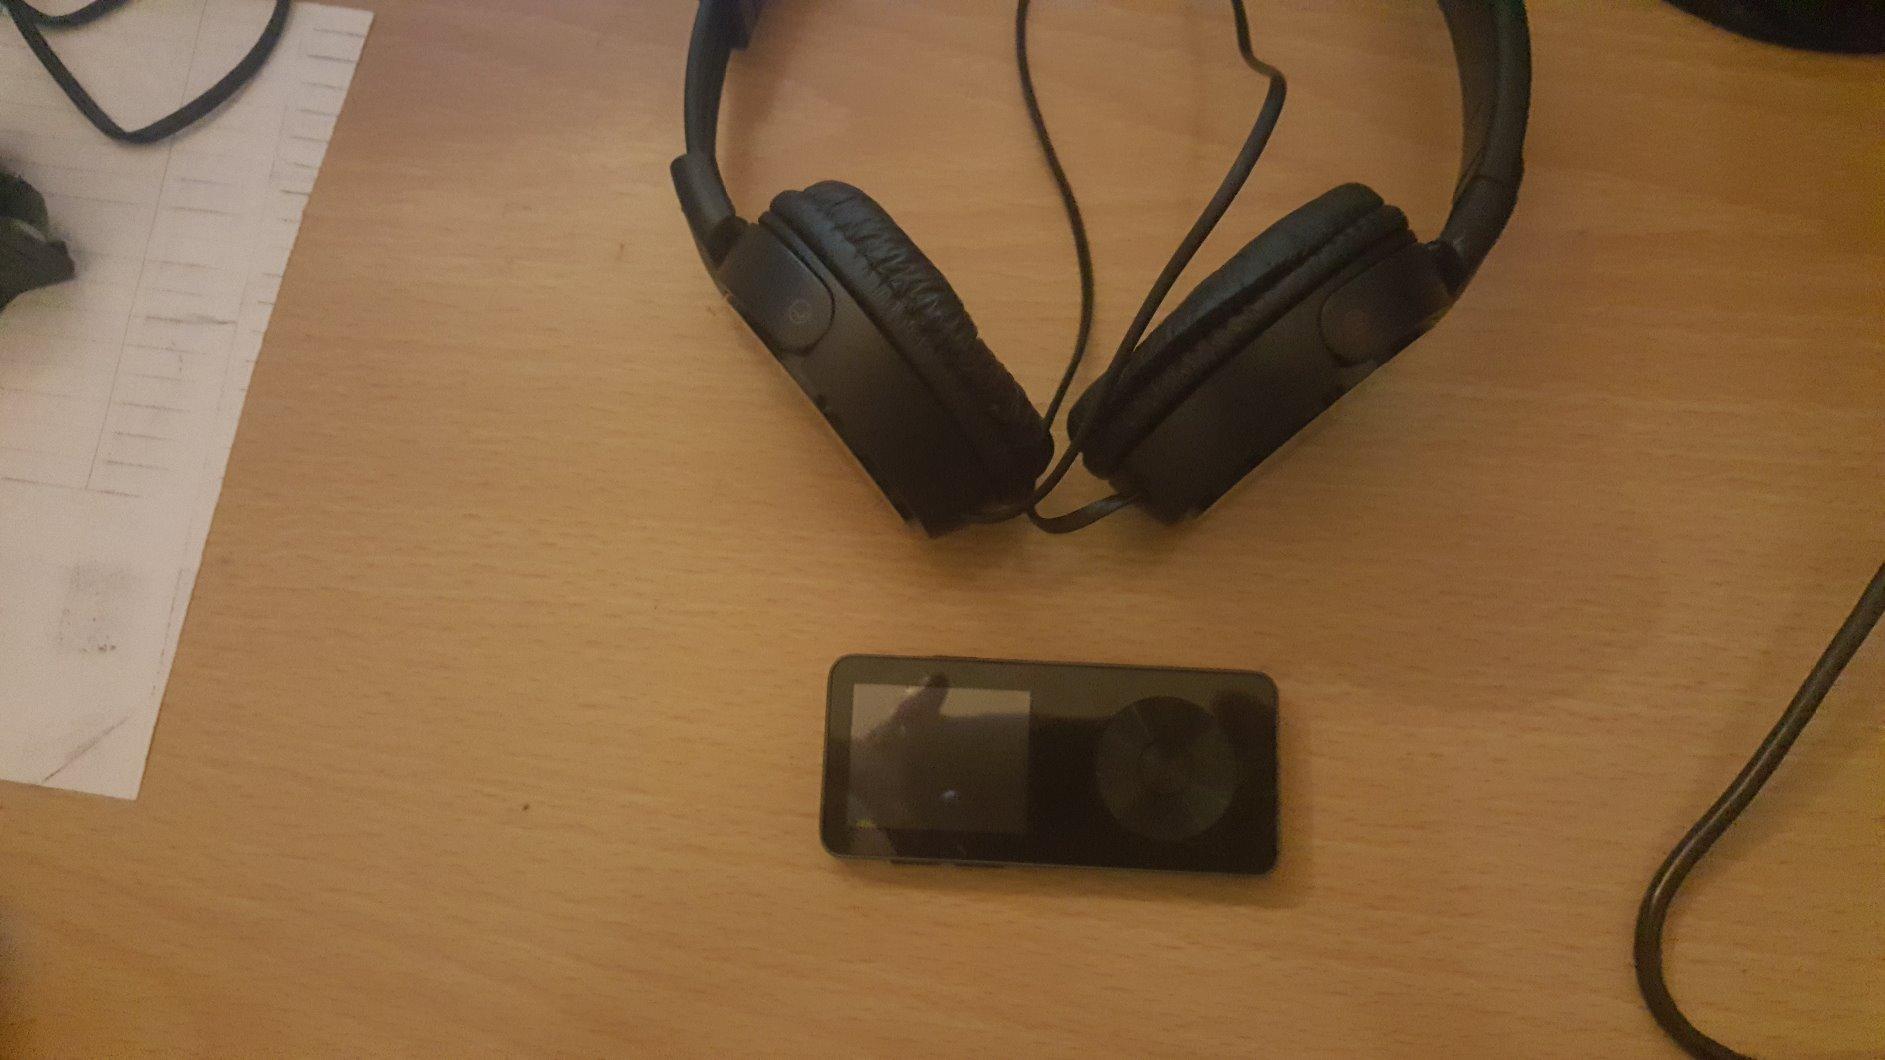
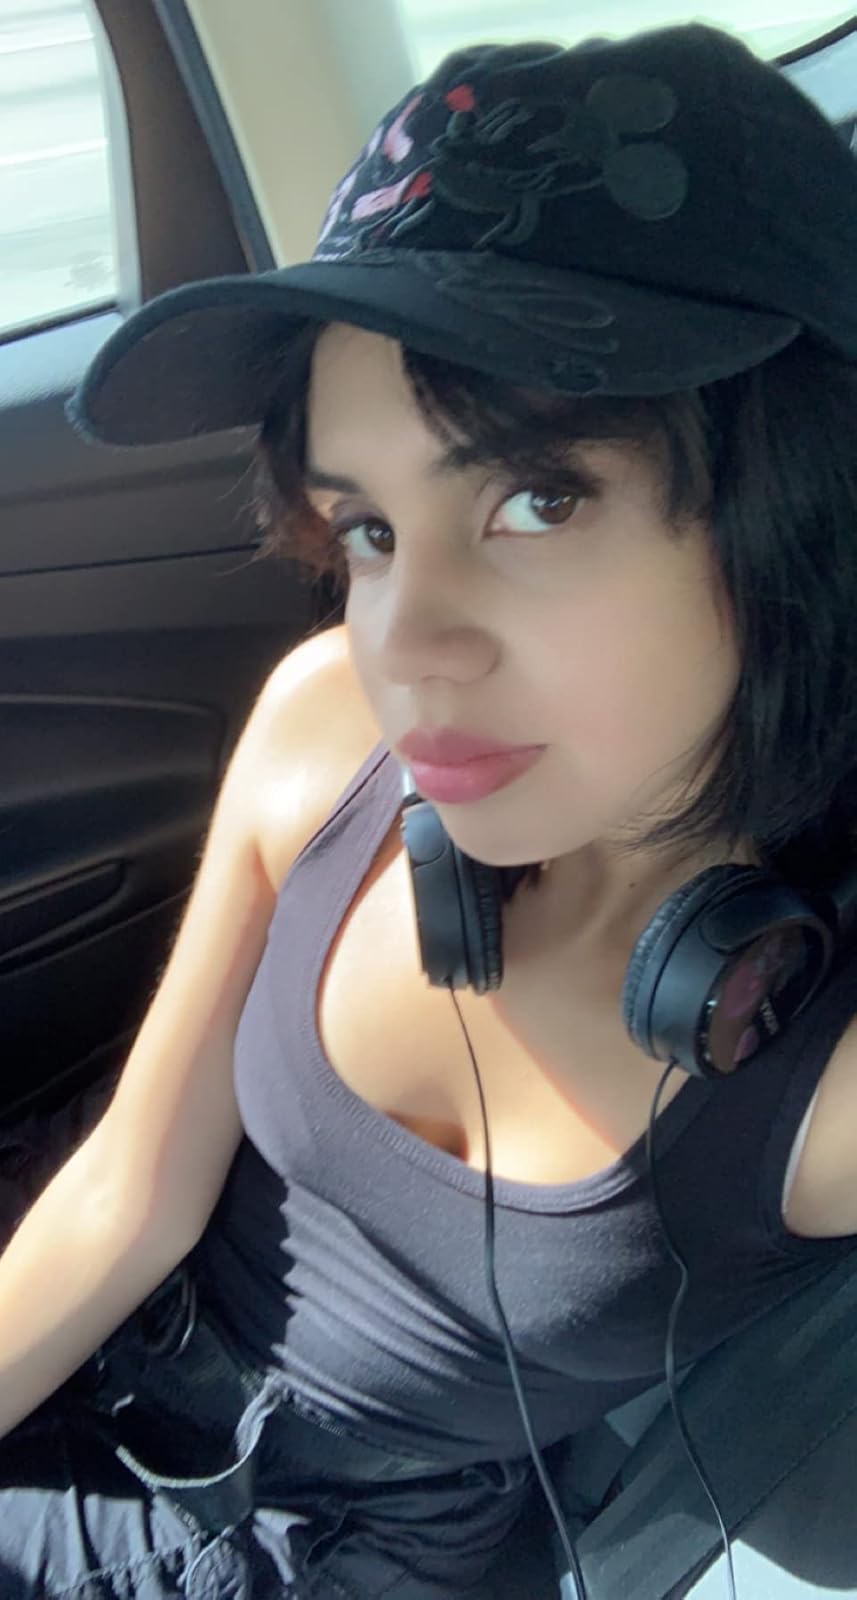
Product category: headphones
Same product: yes